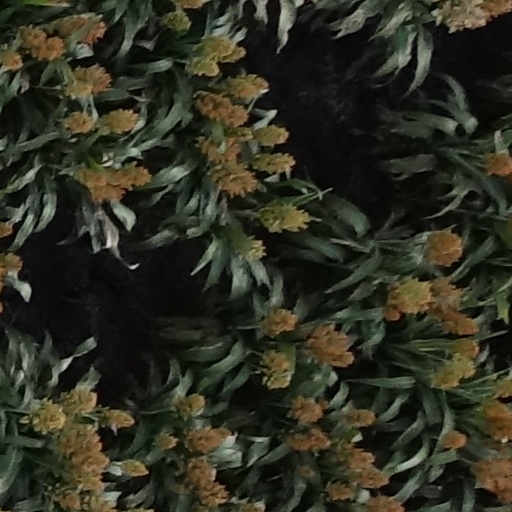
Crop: sorghum